Reforms of the Ulysses S. Grant administration

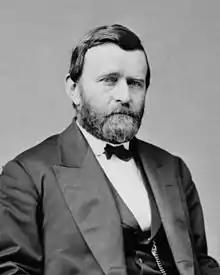
President Grant, 1870

During Ulysses S. Grant's two terms as president of the United States (1869–1877) there were several executive branch investigations, prosecutions, and reforms carried-out by President Grant, Congress, and several members of his cabinet, in the wake of several revelations of fraudulent activities within the administration. Grant's cabinet fluctuated between talented individuals or reformers and those involved with political patronage or party corruption. Some notable reforming cabinet members were persons who had outstanding abilities and made many positive contributions to the administration. These reformers resisted the Republican Party's demands for patronage to select efficient civil servants. Although Grant traditionally is known for his administration scandals, more credit has been given to him for his appointment of reformers.